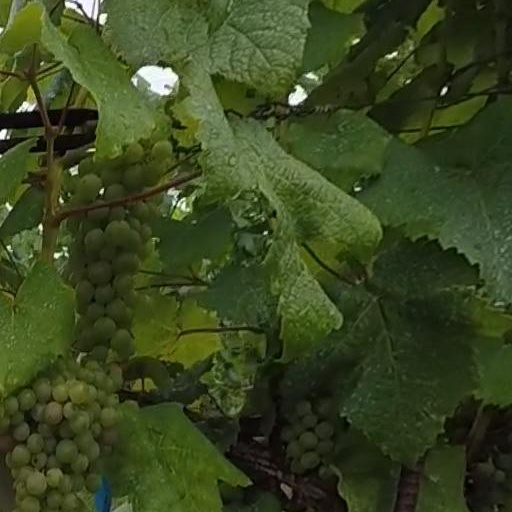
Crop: grape